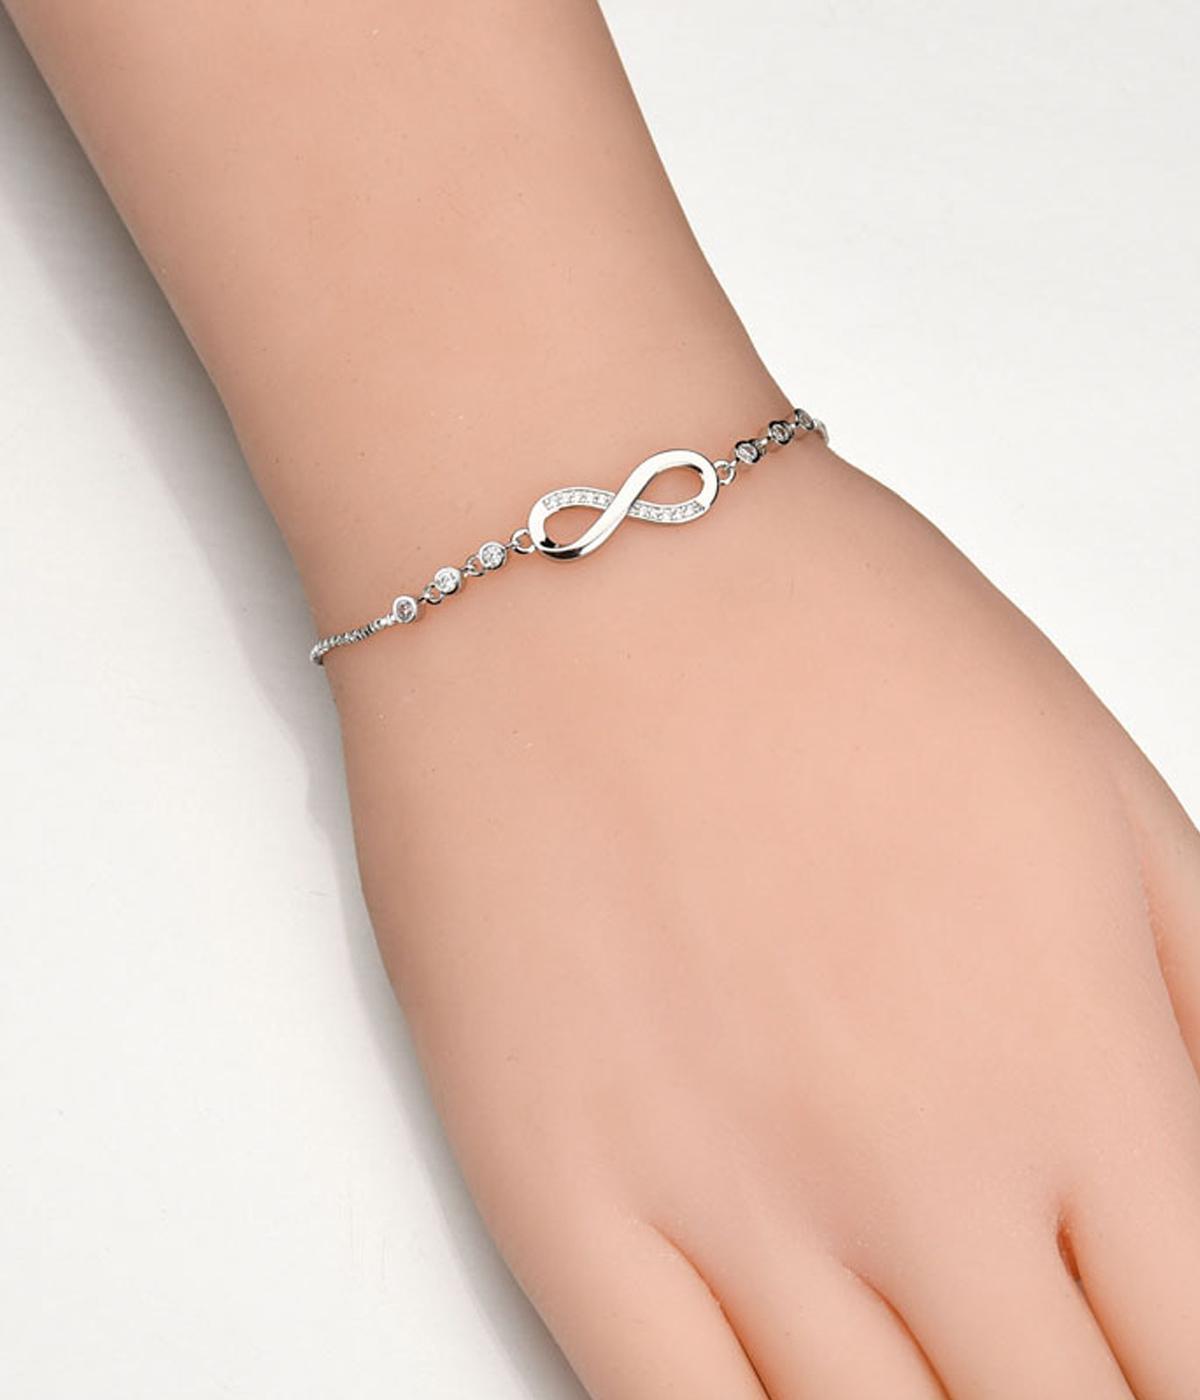
Vembley Stainless Steel Silver Bracelet
Type: Bracelets & Bangles
Brand: Vembley
Price: Rs. 167
 Fashion Silver Plated Infinity Slide Closure Bracelet for Women and Girls. Latest Design Infinity Design Draw String Bracelet. Free Size suitable for all. Perfect Gift For Any Occasion For Yourself And Your Loved Ones That Will Surely Make A Memorable Impression. Perfect Gift for Girls, Women, Girlfriend, Friends, Sister, and Mother.